French Republicans under the July Monarchy

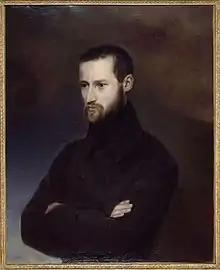
Auguste Blanqui attempted an insurrection in 1839.

On June 5, 1832, a procession in Paris honoring the death of General Jean Maximilien Lamarque turned violent when some participants attempted to spark a republican insurrection, known as the June Rebellion. The uprising gained initial support from elements of the National Guard, threatening to destabilize the city. King Louis-Philippe responded swiftly, rallying his troops to restore order. The rebellion weakened when the authors of the "Compte rendu des 39" shifted their focus from republicanism to demanding reforms within the July Monarchy, and key republican leaders, including La Fayette, either withdrew or faced arrest. By June 6, the royal army quelled the uprising, and the monarchy, refusing concessions to leaders like Odilon Barrot, emerged victorious. The crackdown angered Republicans, notably Alexandre Auguste Ledru-Rollin, who criticized the irony of a regime born from the 1830 barricades now suppressing similar protests. The insurrection's origins remain debated, with some attributing it to Éléonore-Louis Godefroi Cavaignac of the , acting independently, possibly aiming to install Napoleon II. Others point to the Société Gauloise de Deschapelles as a key organizer, based on police reports.